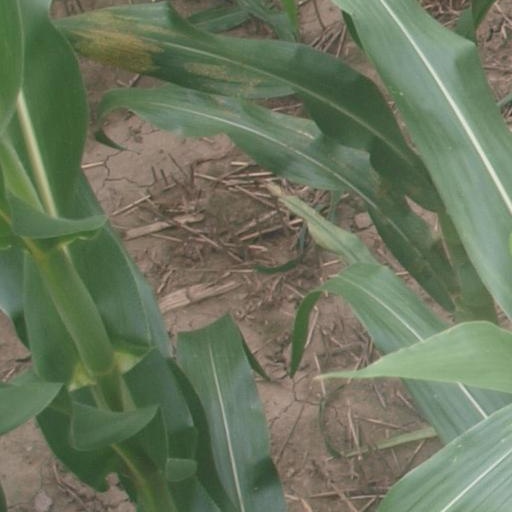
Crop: maize; corn